Slavery and the United States Constitution

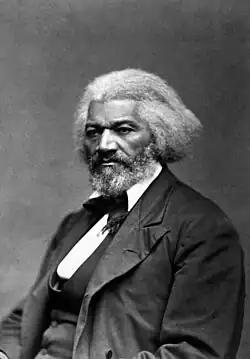
Fredrick Douglass

The issue of slavery may have played a role in the omission of a bill of rights in the original version of the U.S. Constitution that came out of the 1787 Constitutional Convention. Richard Primus explains the Framers' dilemma: "Drafting a bill of rights for the entire Union would have required choosing between those rival formulations, and any choice would have risked pointed conflict—conflict that might have prevented the Convention from reaching agreement on the Constitution." He highlights the stark contrasts between northern and southern states regarding their bills of rights. Northern states, such as Massachusetts, used universalistic language affirming freedom and equality for all men, while southern states, like Virginia, employed restrictive language that limited rights to "freemen," thereby accommodating slavery.